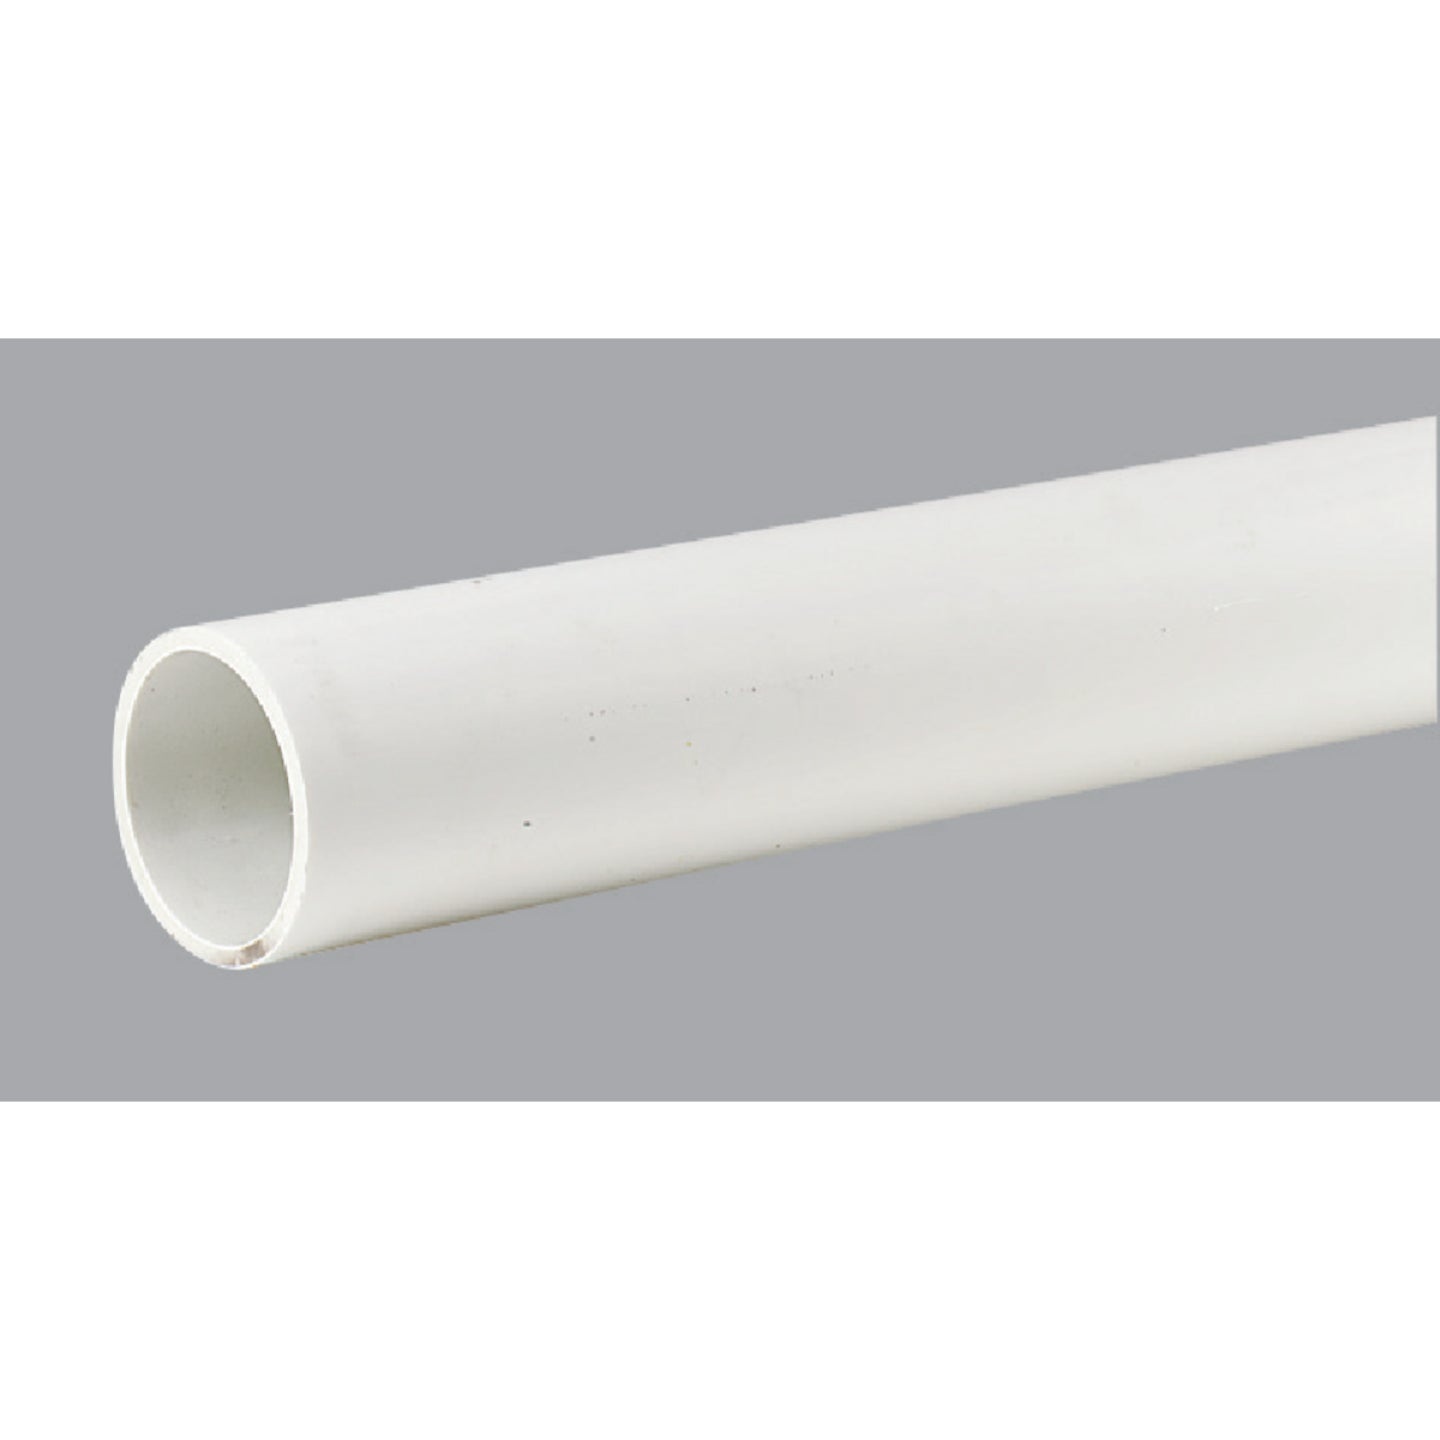
Charlotte Pipe 4 In. X 20 Ft. PVC-DWV Cellular Core Schedule 40 Pipe
Schedule 40 size drain, waste, and vent. NSF listed, ASTM F-891standard. Cellular core pipe offers the advantages of lighter weight, lower water noise, easier to cut and saw, higher tensile and impact strength. Same I.D. and O.D. dimensions as solid PVC Schedule 40 DWV pipe. Rated for DWV use only.
Brand: Charlotte Pipe
Category: Hardware > Plumbing > Plumbing Pipes > Drain Pipes